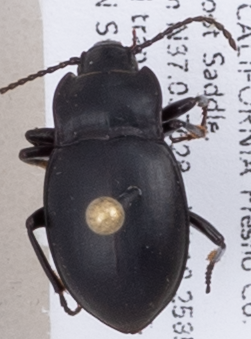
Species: Metrius contractus
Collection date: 2019-08-28
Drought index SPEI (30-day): -0.03
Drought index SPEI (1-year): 0.47
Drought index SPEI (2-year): -0.03